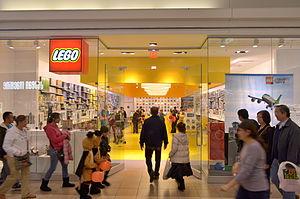
Lego Store à Fairview Mall, au Canada
The Lego Group, ou Lego Group, est une entreprise danoise fabriquant des jeux dont la gamme de produits la plus connue, les Lego, sont basées sur des briques élémentaires à assembler. En 2014, Lego devient le premier fabricant de jouets du monde, après avoir été le deuxième en 2013 et le quatrième en 2011.